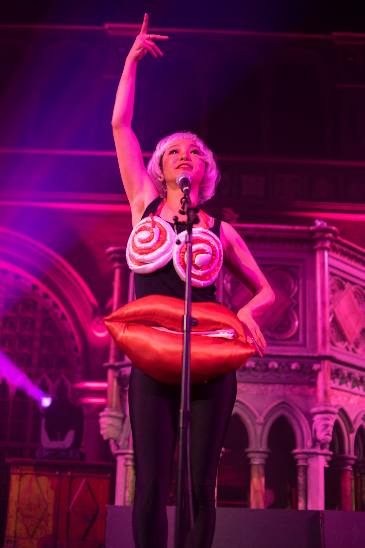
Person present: Yes